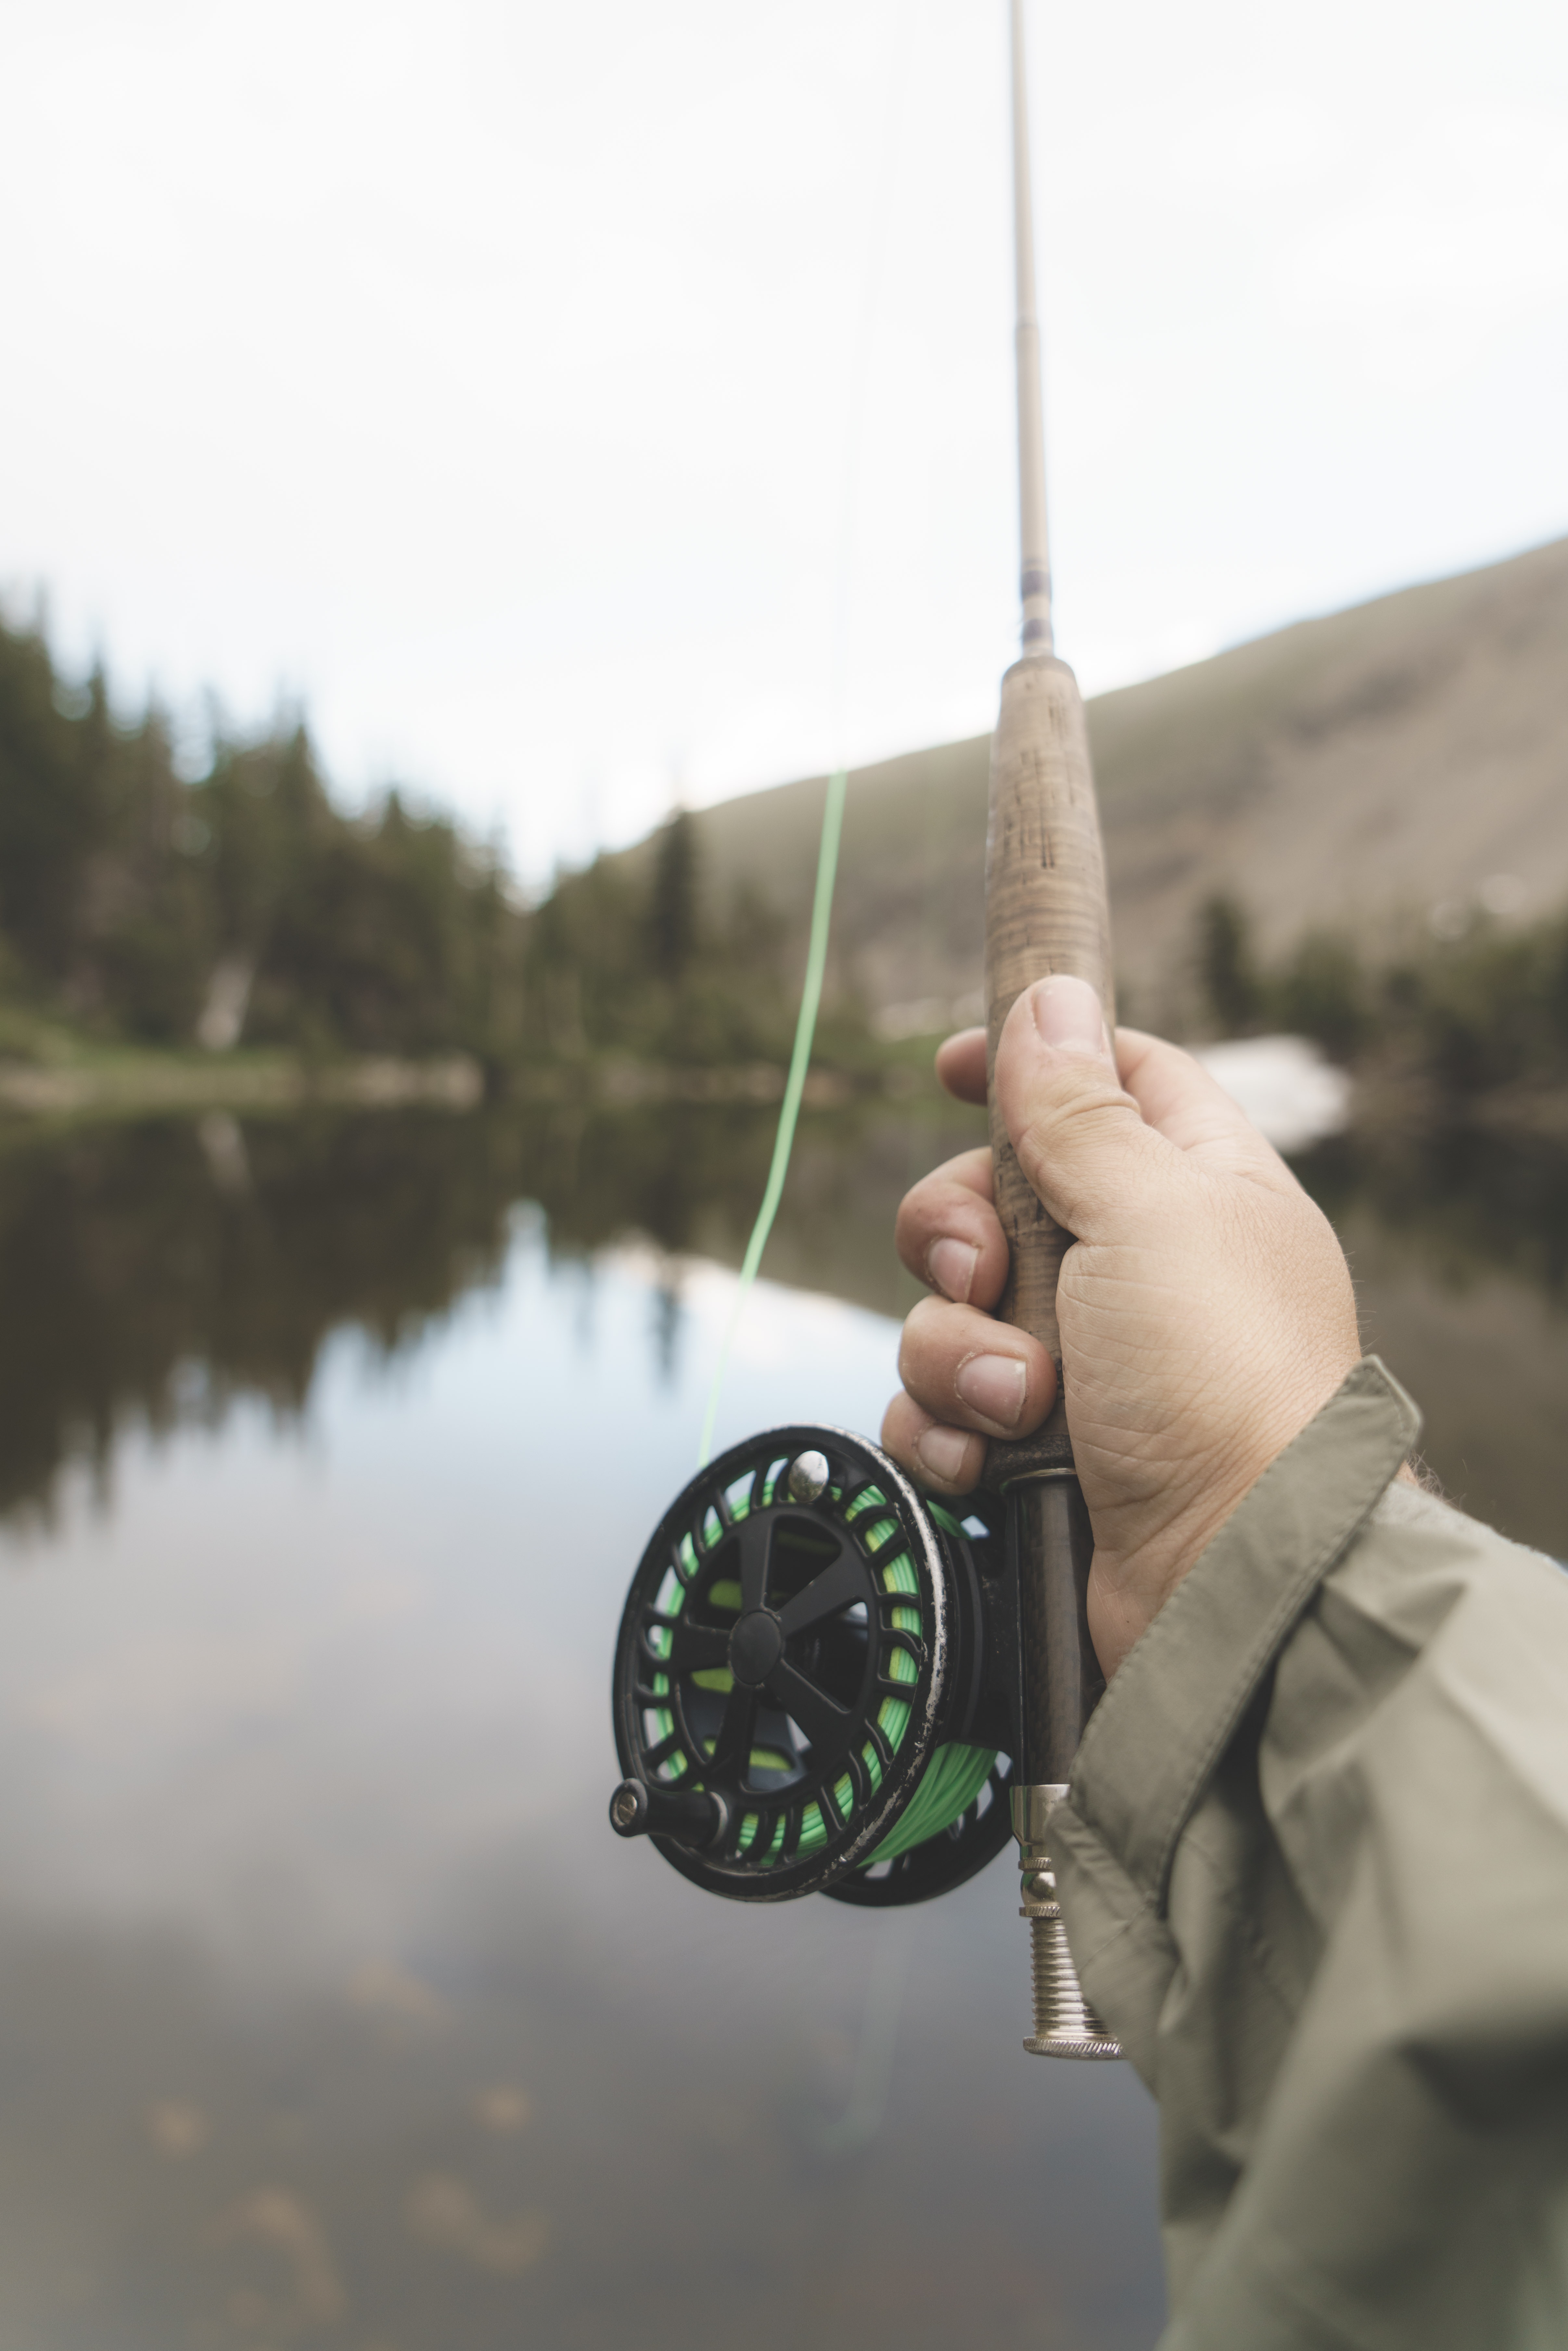
water, recreation, fishing, fishing rod, angling, recreational fishing, casting fishing